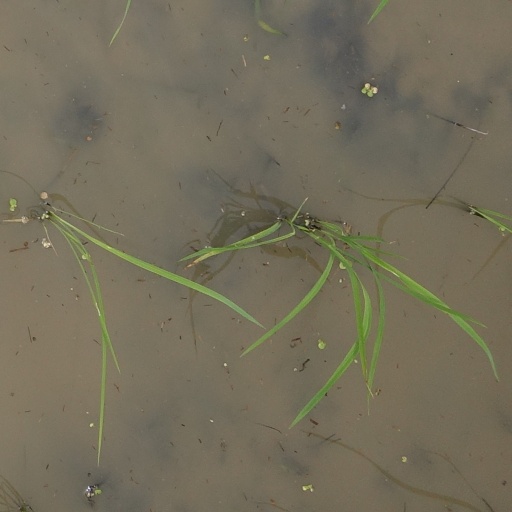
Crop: rice